Answer in natural language. Consider the 3D positions of the objects in the scene and not just the 2D positions in the image. Is the centerpoint of  bed (highlighted by a red box) at a higher height than Doorway (highlighted by a blue box)? Choose between the following options: yes or no
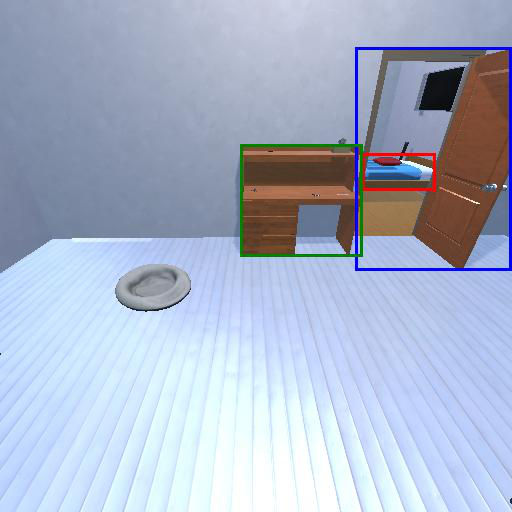
<answer>yes</answer>